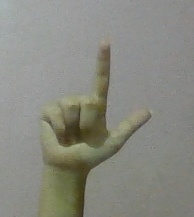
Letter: laam